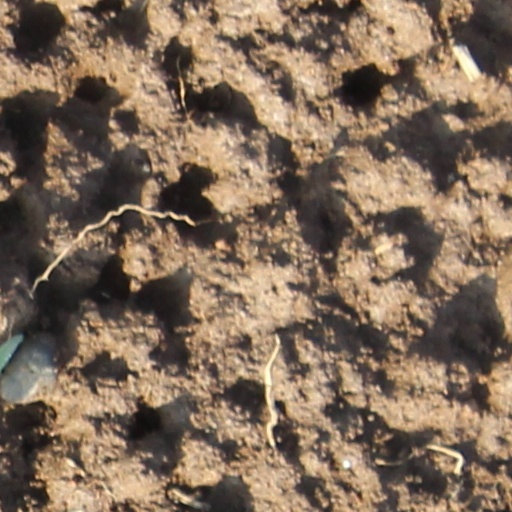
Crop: wheat